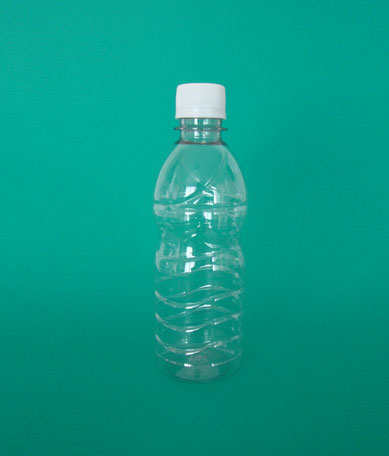
Label: plastic